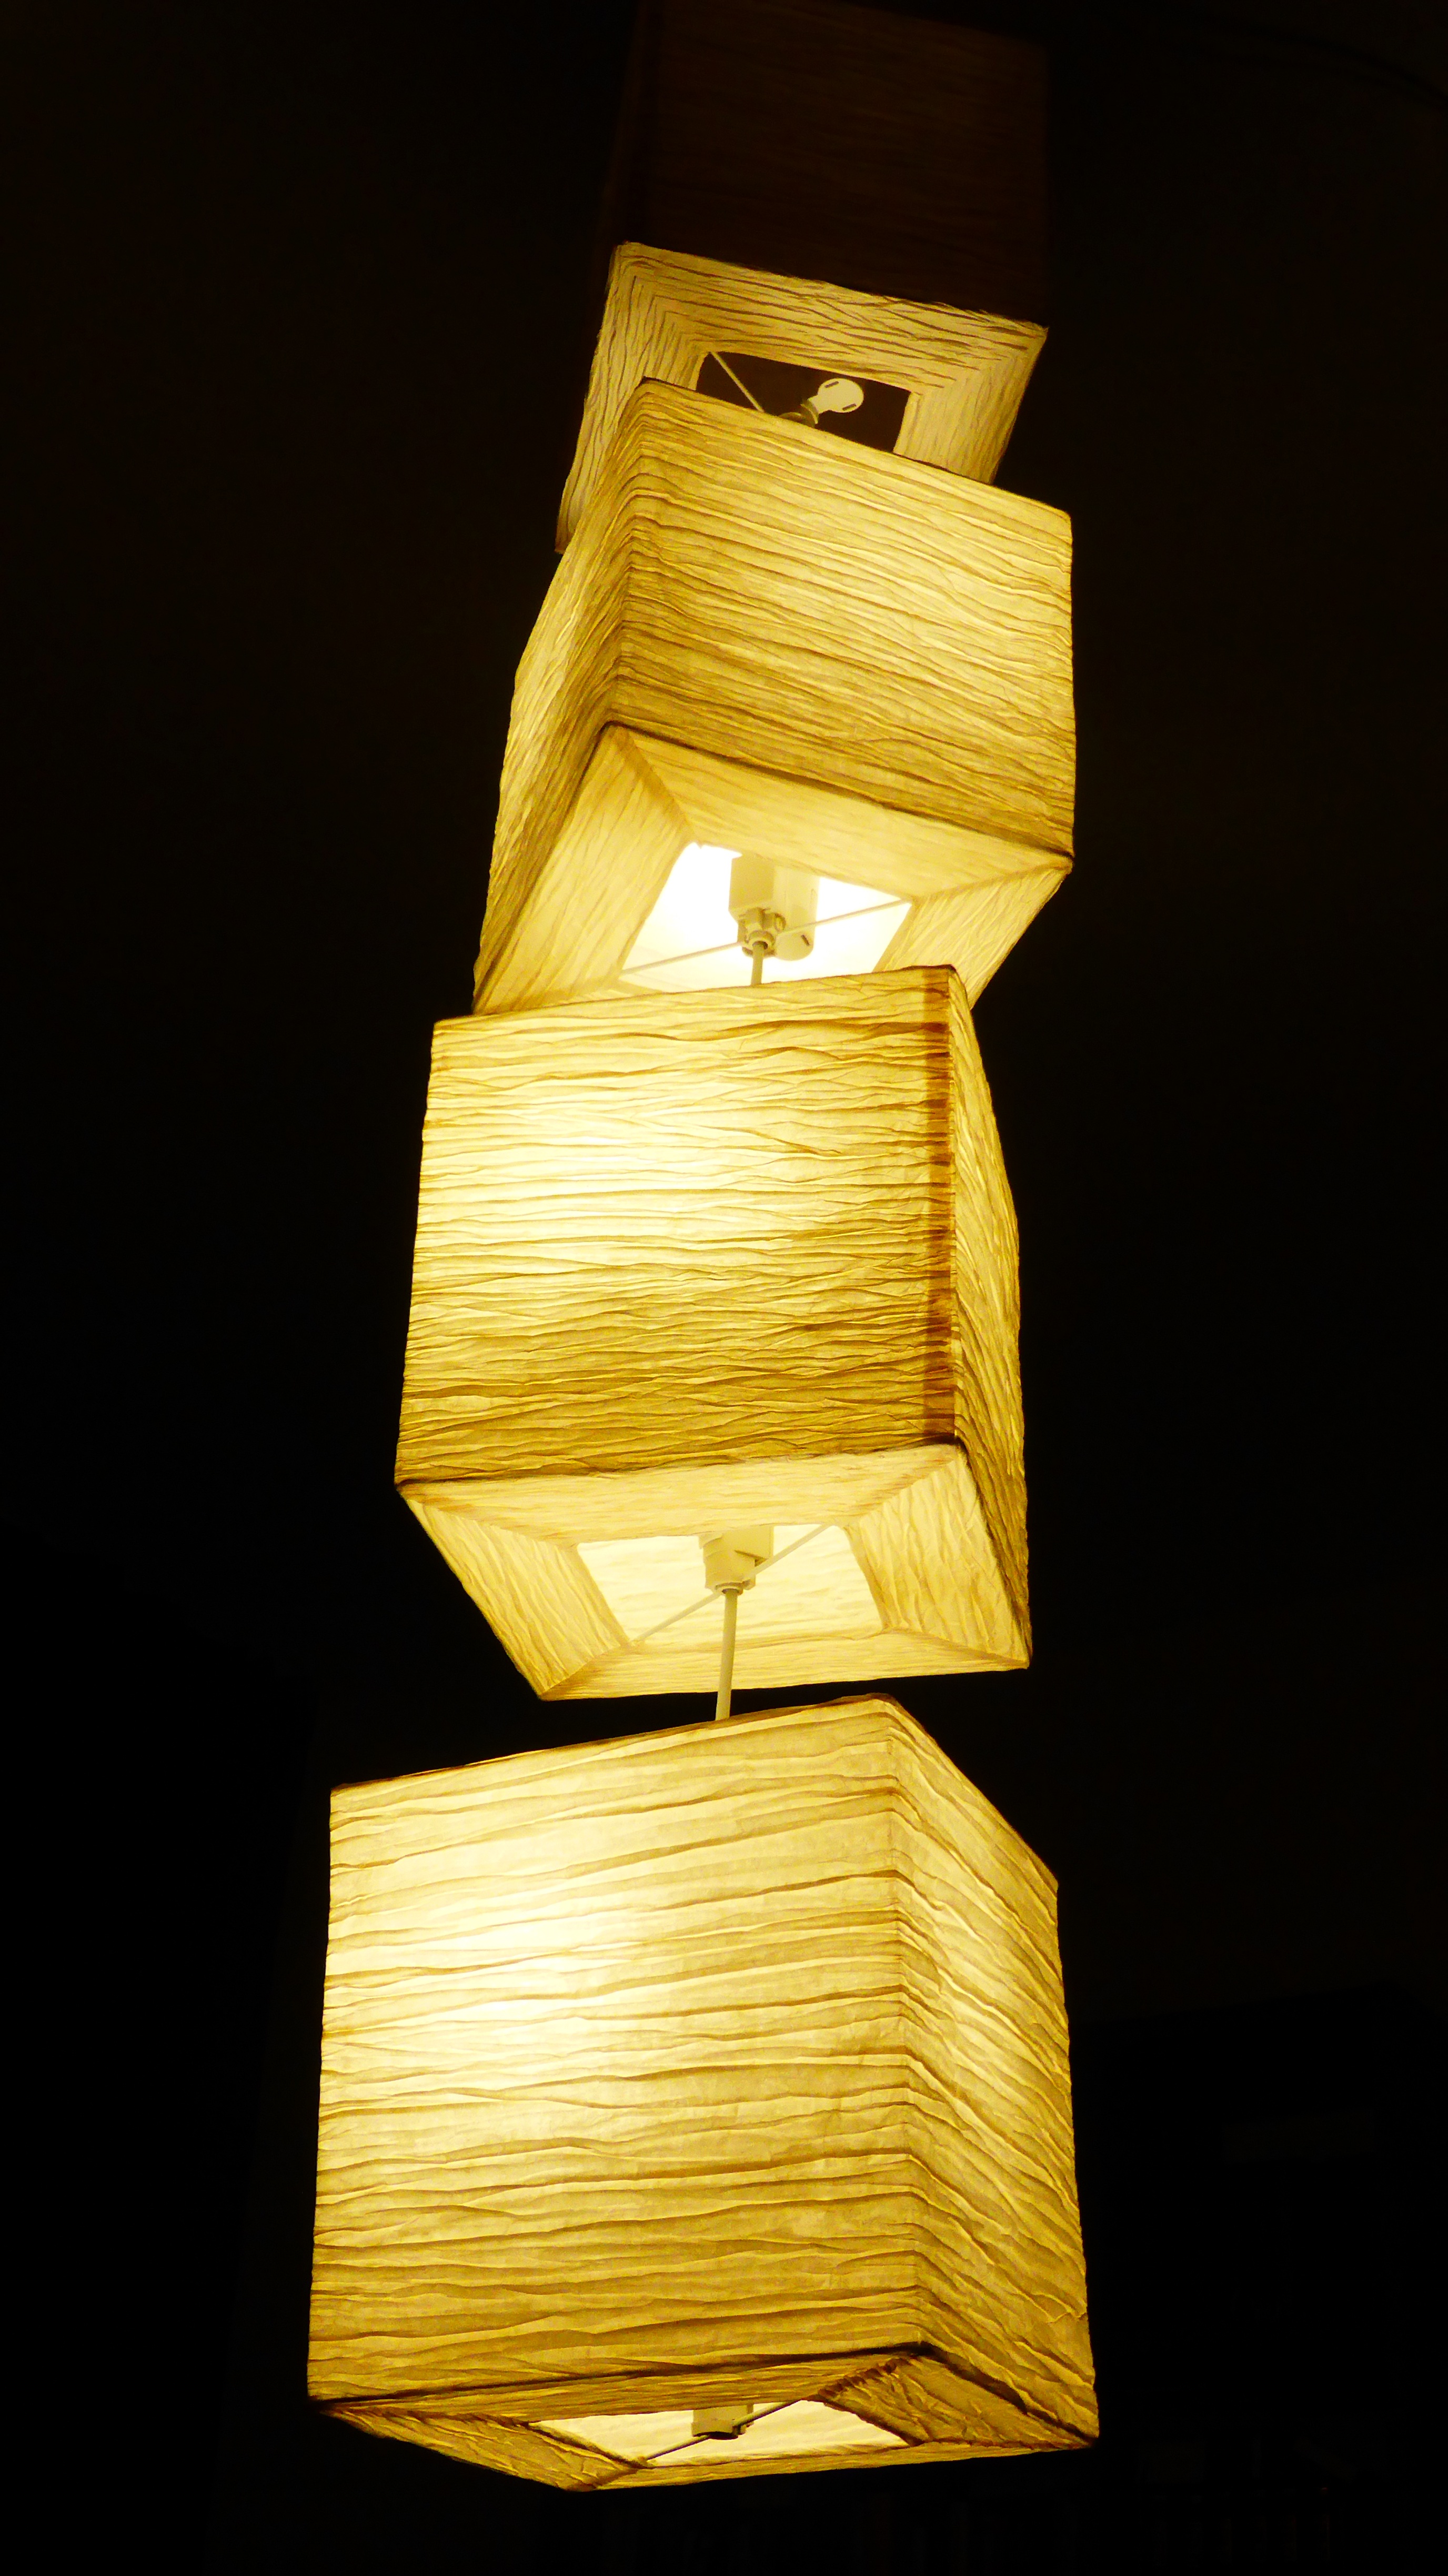
light, wood, lantern, lamp, yellow, lighting, interior design, lights, gold, bulbs, lamps, light fixture, hell, sconce, ceiling lamp, room lighting, electric light, chinese lanterns